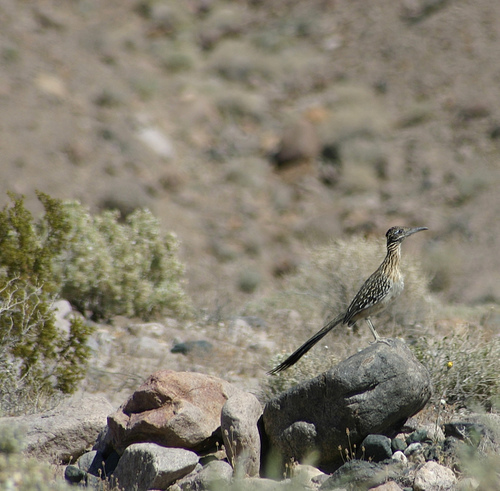
the bird has a long bill that is grey as well as a skinny tarsus.
this bird is brown with white on its stomach and has a long, pointy beak.
this is a grey bird with a yellow neck and a long pointy beak.
very small thin black and white speckled bird with very long tail and black bill.
small to medium grey brown and black bird with long grey tarsus, long black tail feathers and long beak
this bird is brown with white and has a long, pointy beak.
this is a large spotted bird with a white breast and a black head and wing.
this bird has a long bill and neck white with black stripe neck and and black with white spotted wings and long black tail.
this bird has a brown crown, brown primaries, and a grey belly.
this bird is brown, black, and white in color, and has a long and curved beak.
Species: Geococcyx